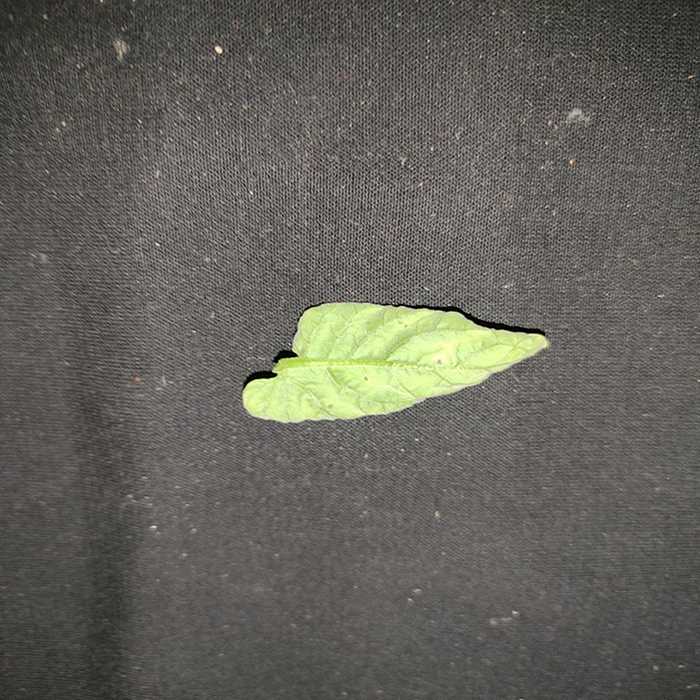
Plant: Tomato
Label: Tomato leaf curl virus